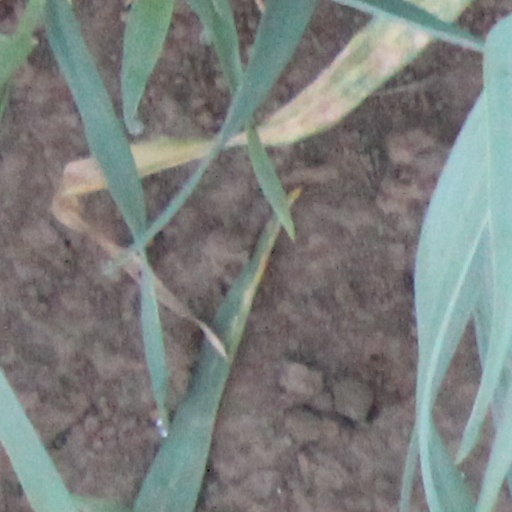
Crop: wheat